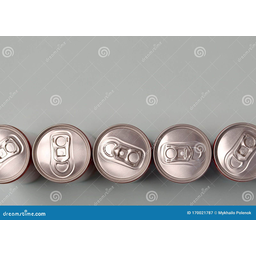
Label: metal